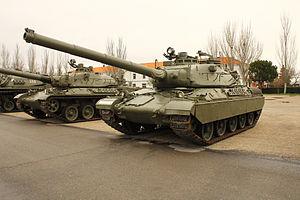
L'AMX-30 est un char de combat principal de deuxième génération, qui a équipé l'armée française pendant plus de trente ans. À partir de 1966, il a été construit à 3 571 exemplaires, versions dérivées comprises. La moitié de la production a été exportée. 1 100 châssis ont été utilisés pour développer d'autres systèmes d'armes sur châssis blindés, tels le char de dépannage AMX-30D, l'obusier automoteur de 155 mm AUF1 ou le véhicule de lancement du missile Pluton.
L'Armée de terre espagnole est la composante terrestre des Forces armées espagnoles-